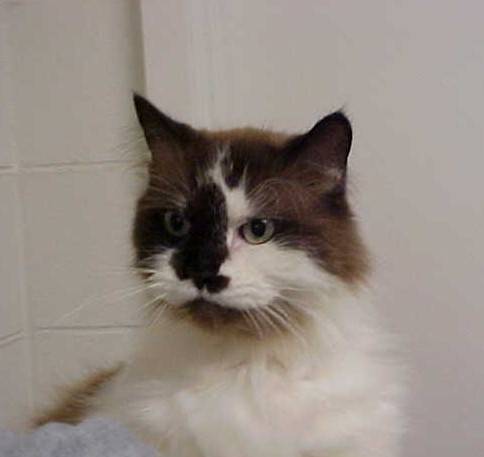
Label: cat